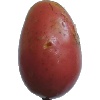
Label: Potato Red Washed 1